Michael Klein (footballer, born 1959)

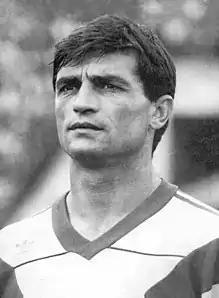
Klein in 1990

Michael "Mișa" Klein (10 October 1959 – 2 February 1993) was a Romanian footballer who played as a left-back.